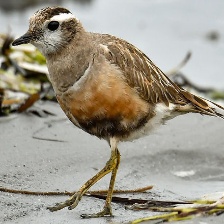
Species: INLAND DOTTEREL
Scientific name: CHARADRIUS AUSTRALIS